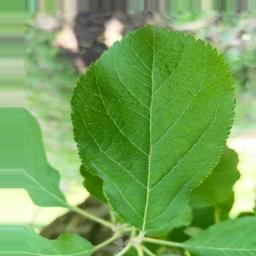
Label: Healthy